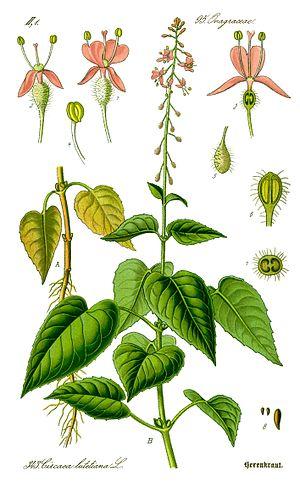
La famille des Onagraceae se compose de plantes dicotylédones. Elle comprend une vingtaine de genres et environ 640 espèces.